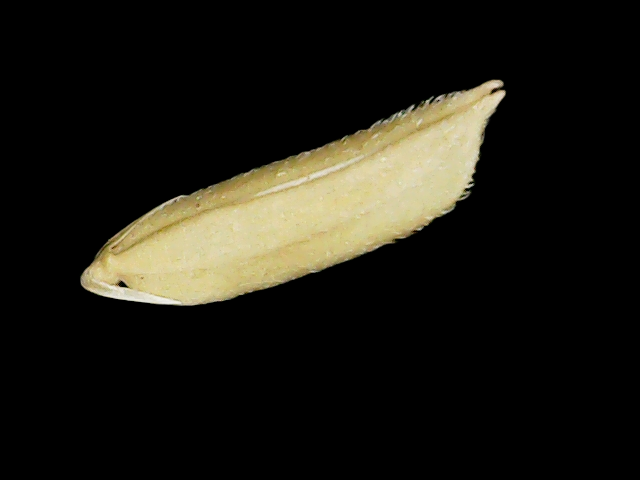
Rice variety: Binadhan26